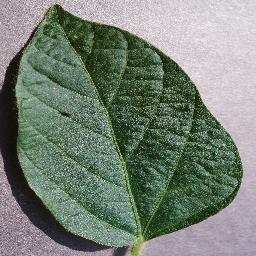
Label: Soybean___healthy